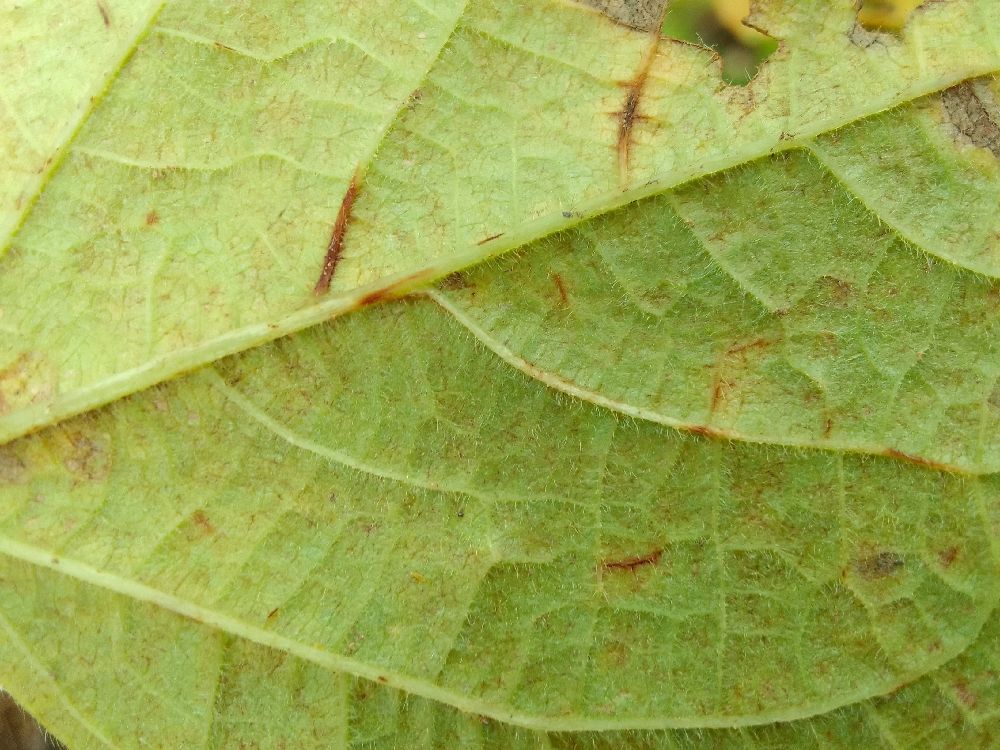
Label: anthracnose